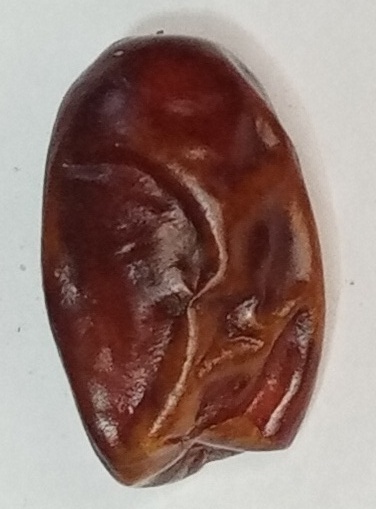
Variety: aseel
Size: medium
Grade: grade-1